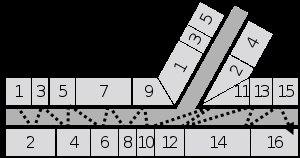
La numérotation ou le numérotage des immeubles est un système permettant d'assigner un nombre unique à chaque bâtiment d'une voie urbaine ou urbanisée, ou d'un quartier, afin de faciliter sa localisation.